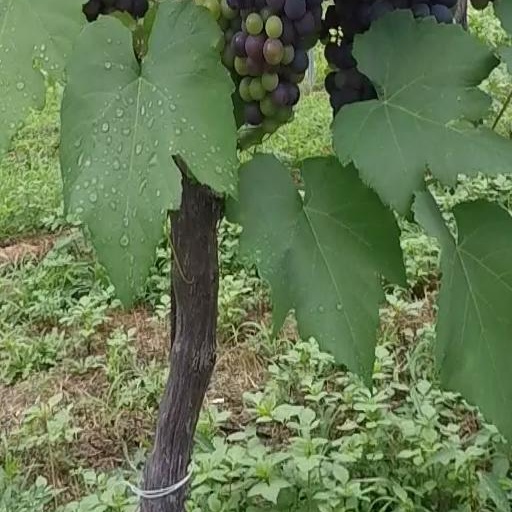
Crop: grape